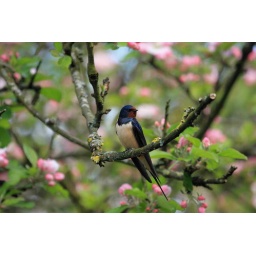
Adult male swallow perched in amongst pear tree blossom in early spring, south Cumbria